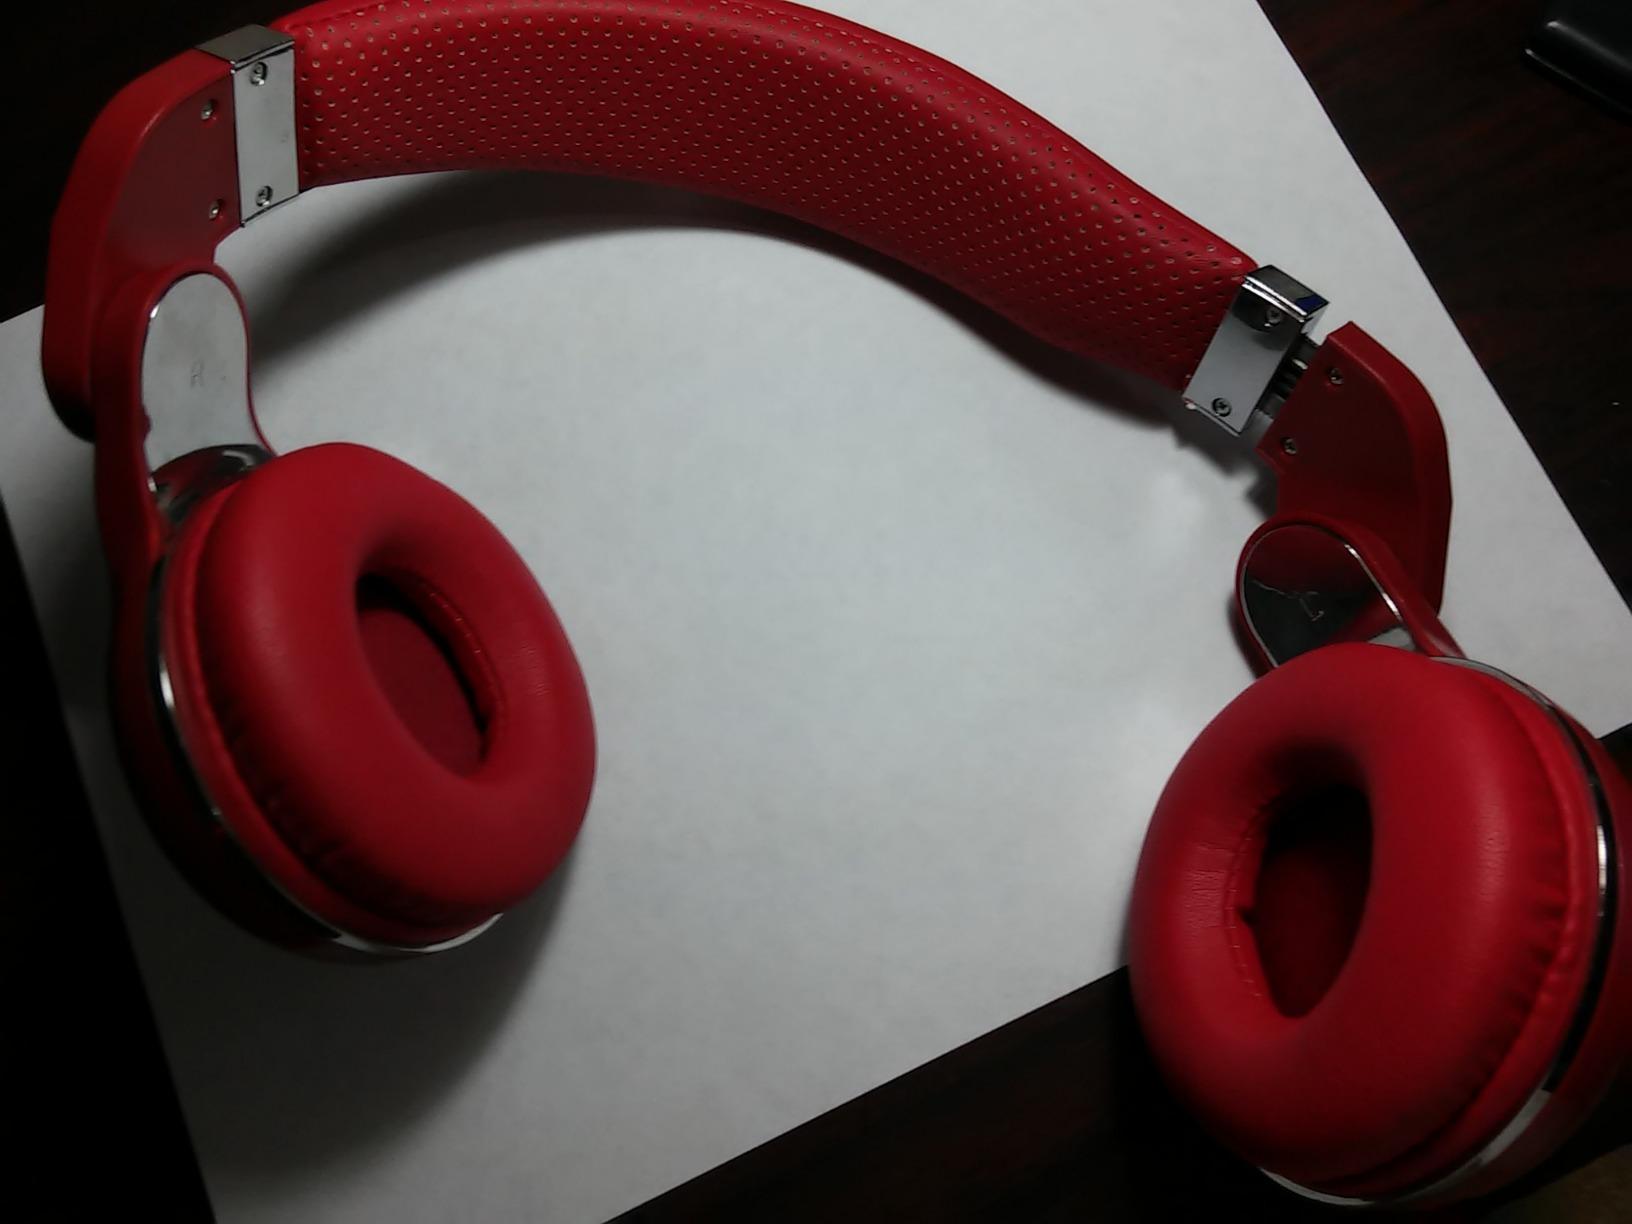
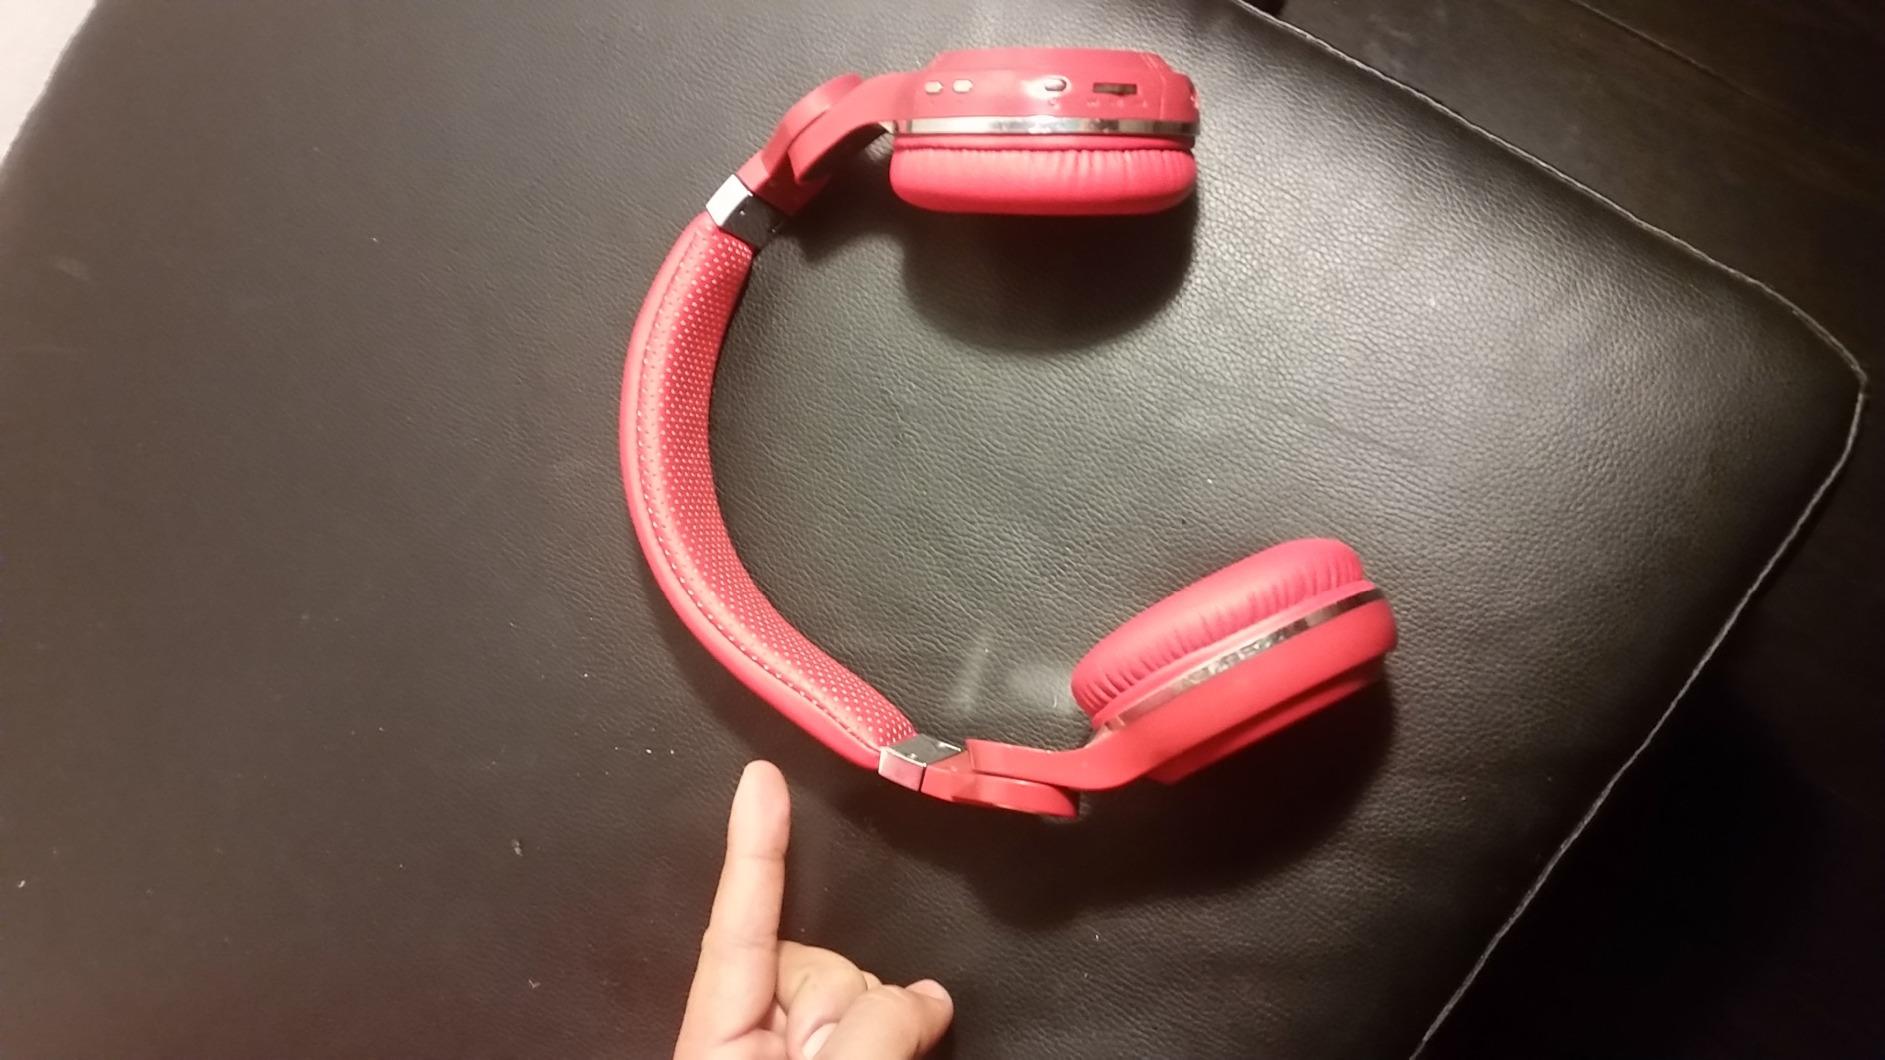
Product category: headphones
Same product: yes